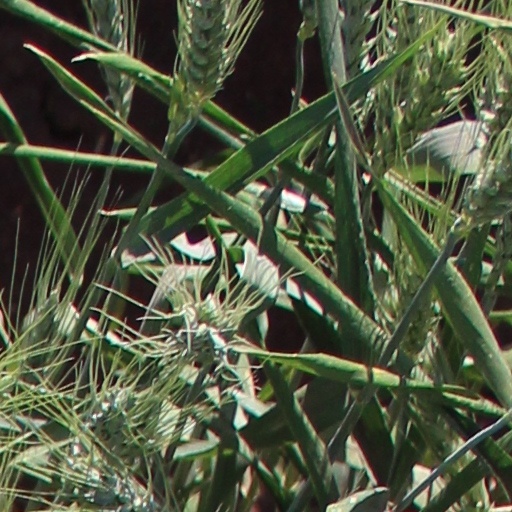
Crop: wheat